USS Duluth (CL-87)

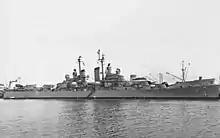
"Duluth" in Melbourne in 1947

The keel for "Duluth" was laid down in November 1942 at the Newport News Shipbuilding & Dry Dock Company in Newport News, Virginia, with the hull number CL-87. Her completed hull was launched on 13 January 1944, and fitting-out work was completed by September. The ship was commissioned on 18 September and thereafter began sea trials. "Duluth" operated as a training cruiser based in Newport, Rhode Island, from 14 December to 2 March 1945 as her crew familiarized themselves with the ship. She thereafter steamed to Norfolk, Virginia, for a short refit. On 7 April, "Duluth" got underway to join the war effort in the Pacific. After transiting the Panama Canal, she arrived in Pearl Harbor on 29 April.